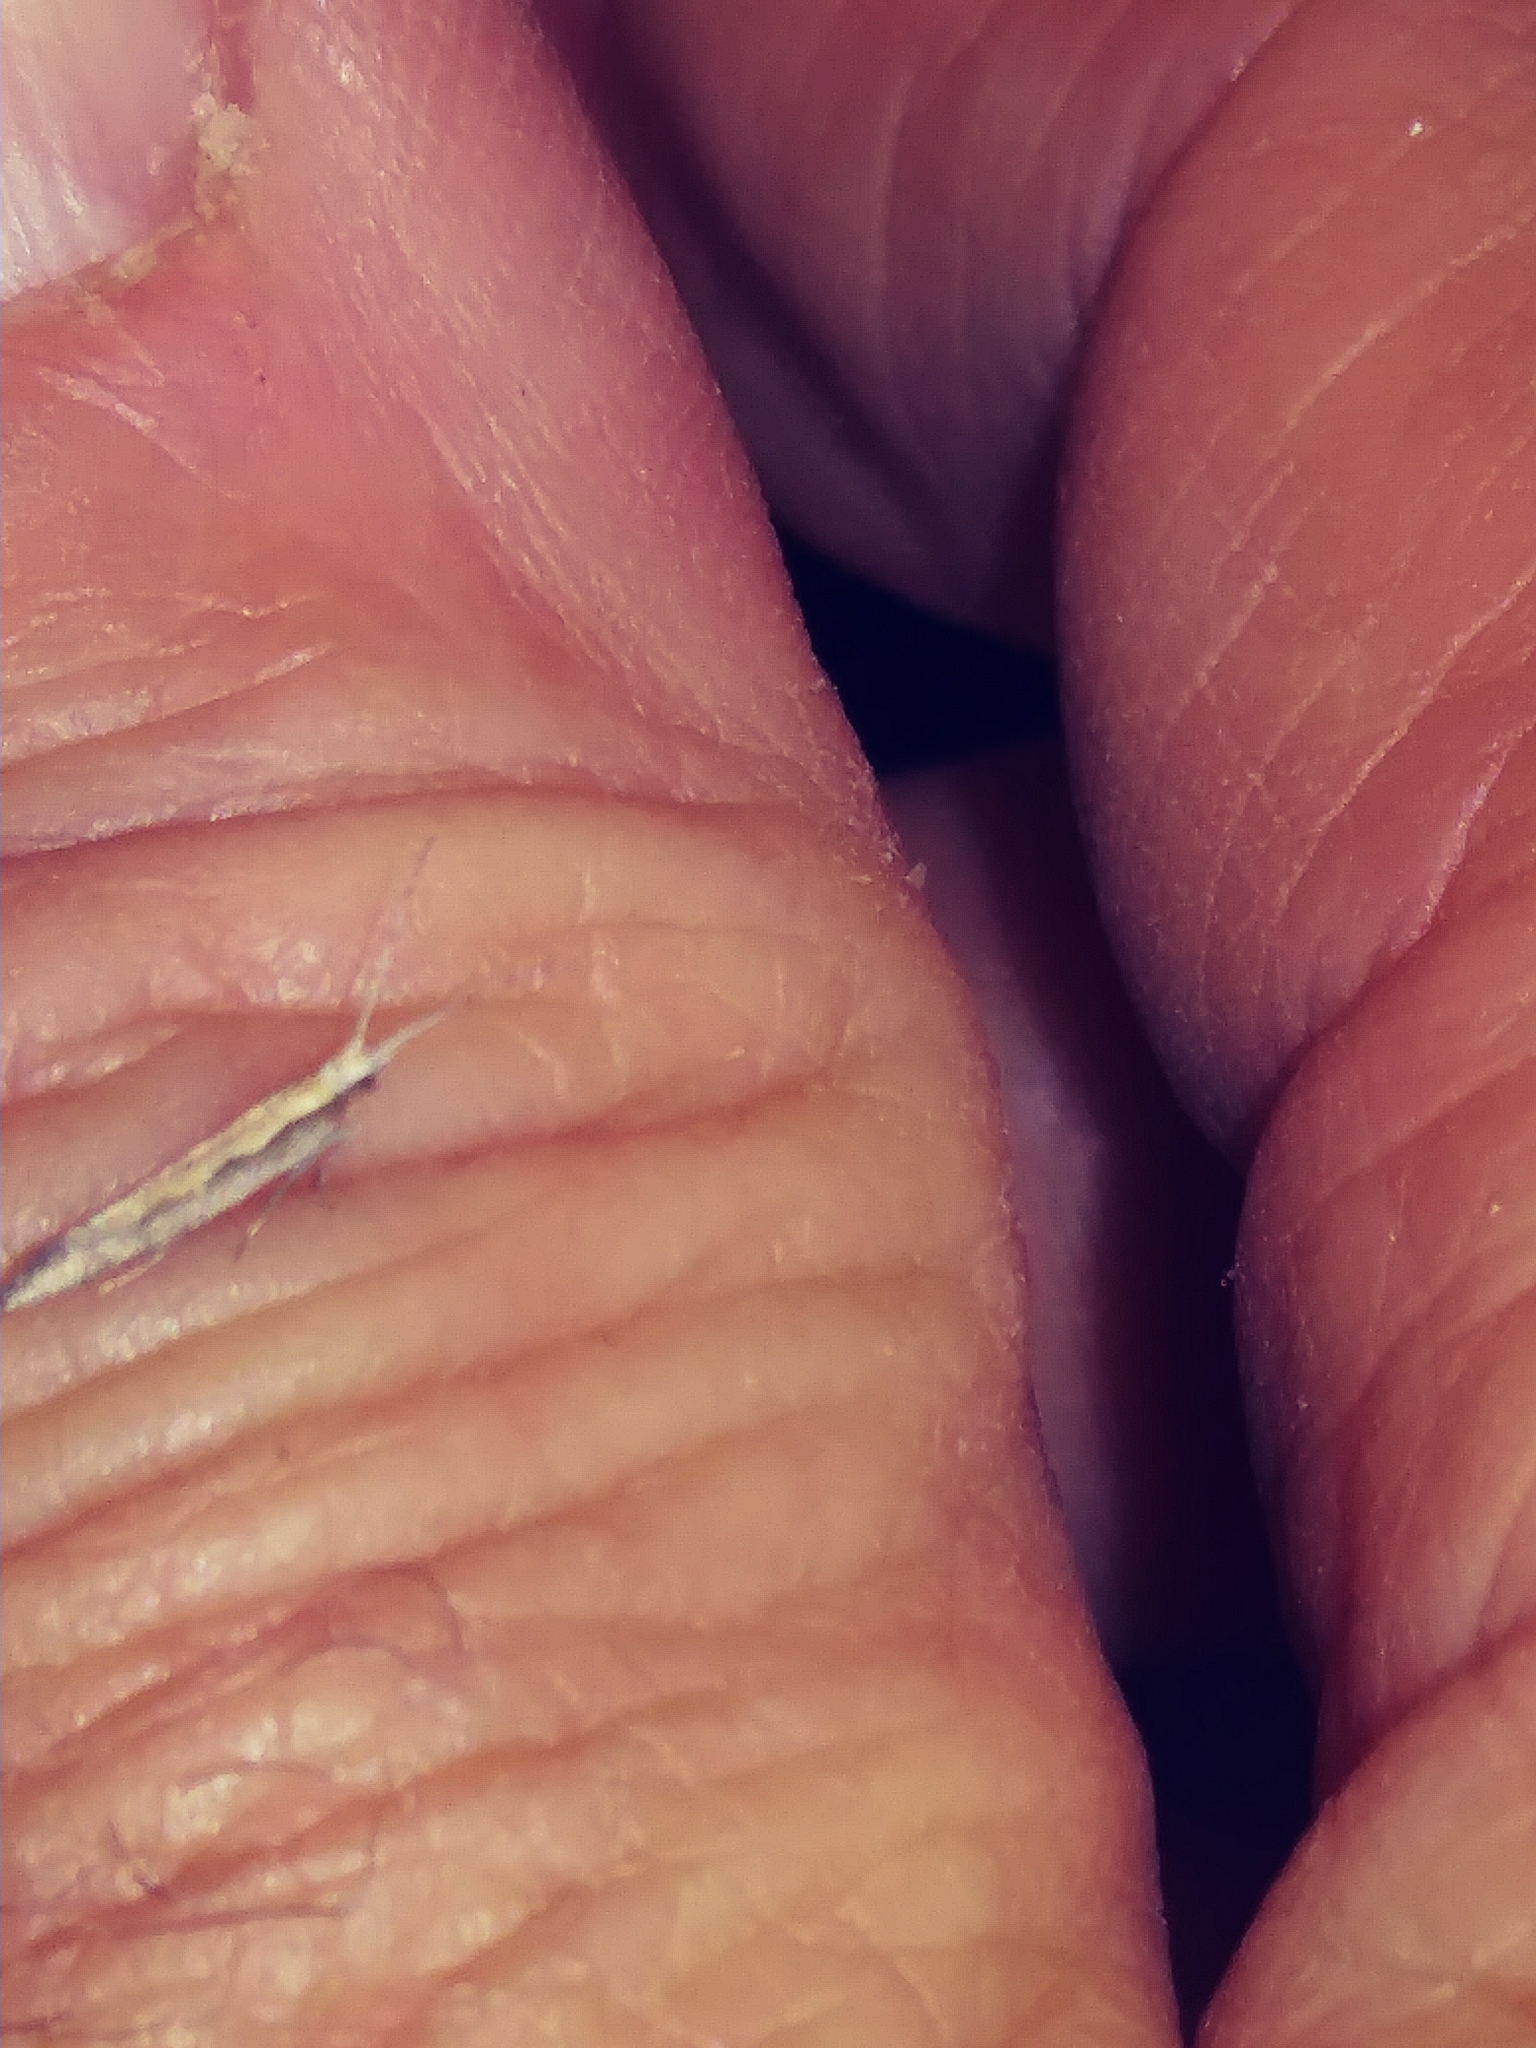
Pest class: diamondback_moth